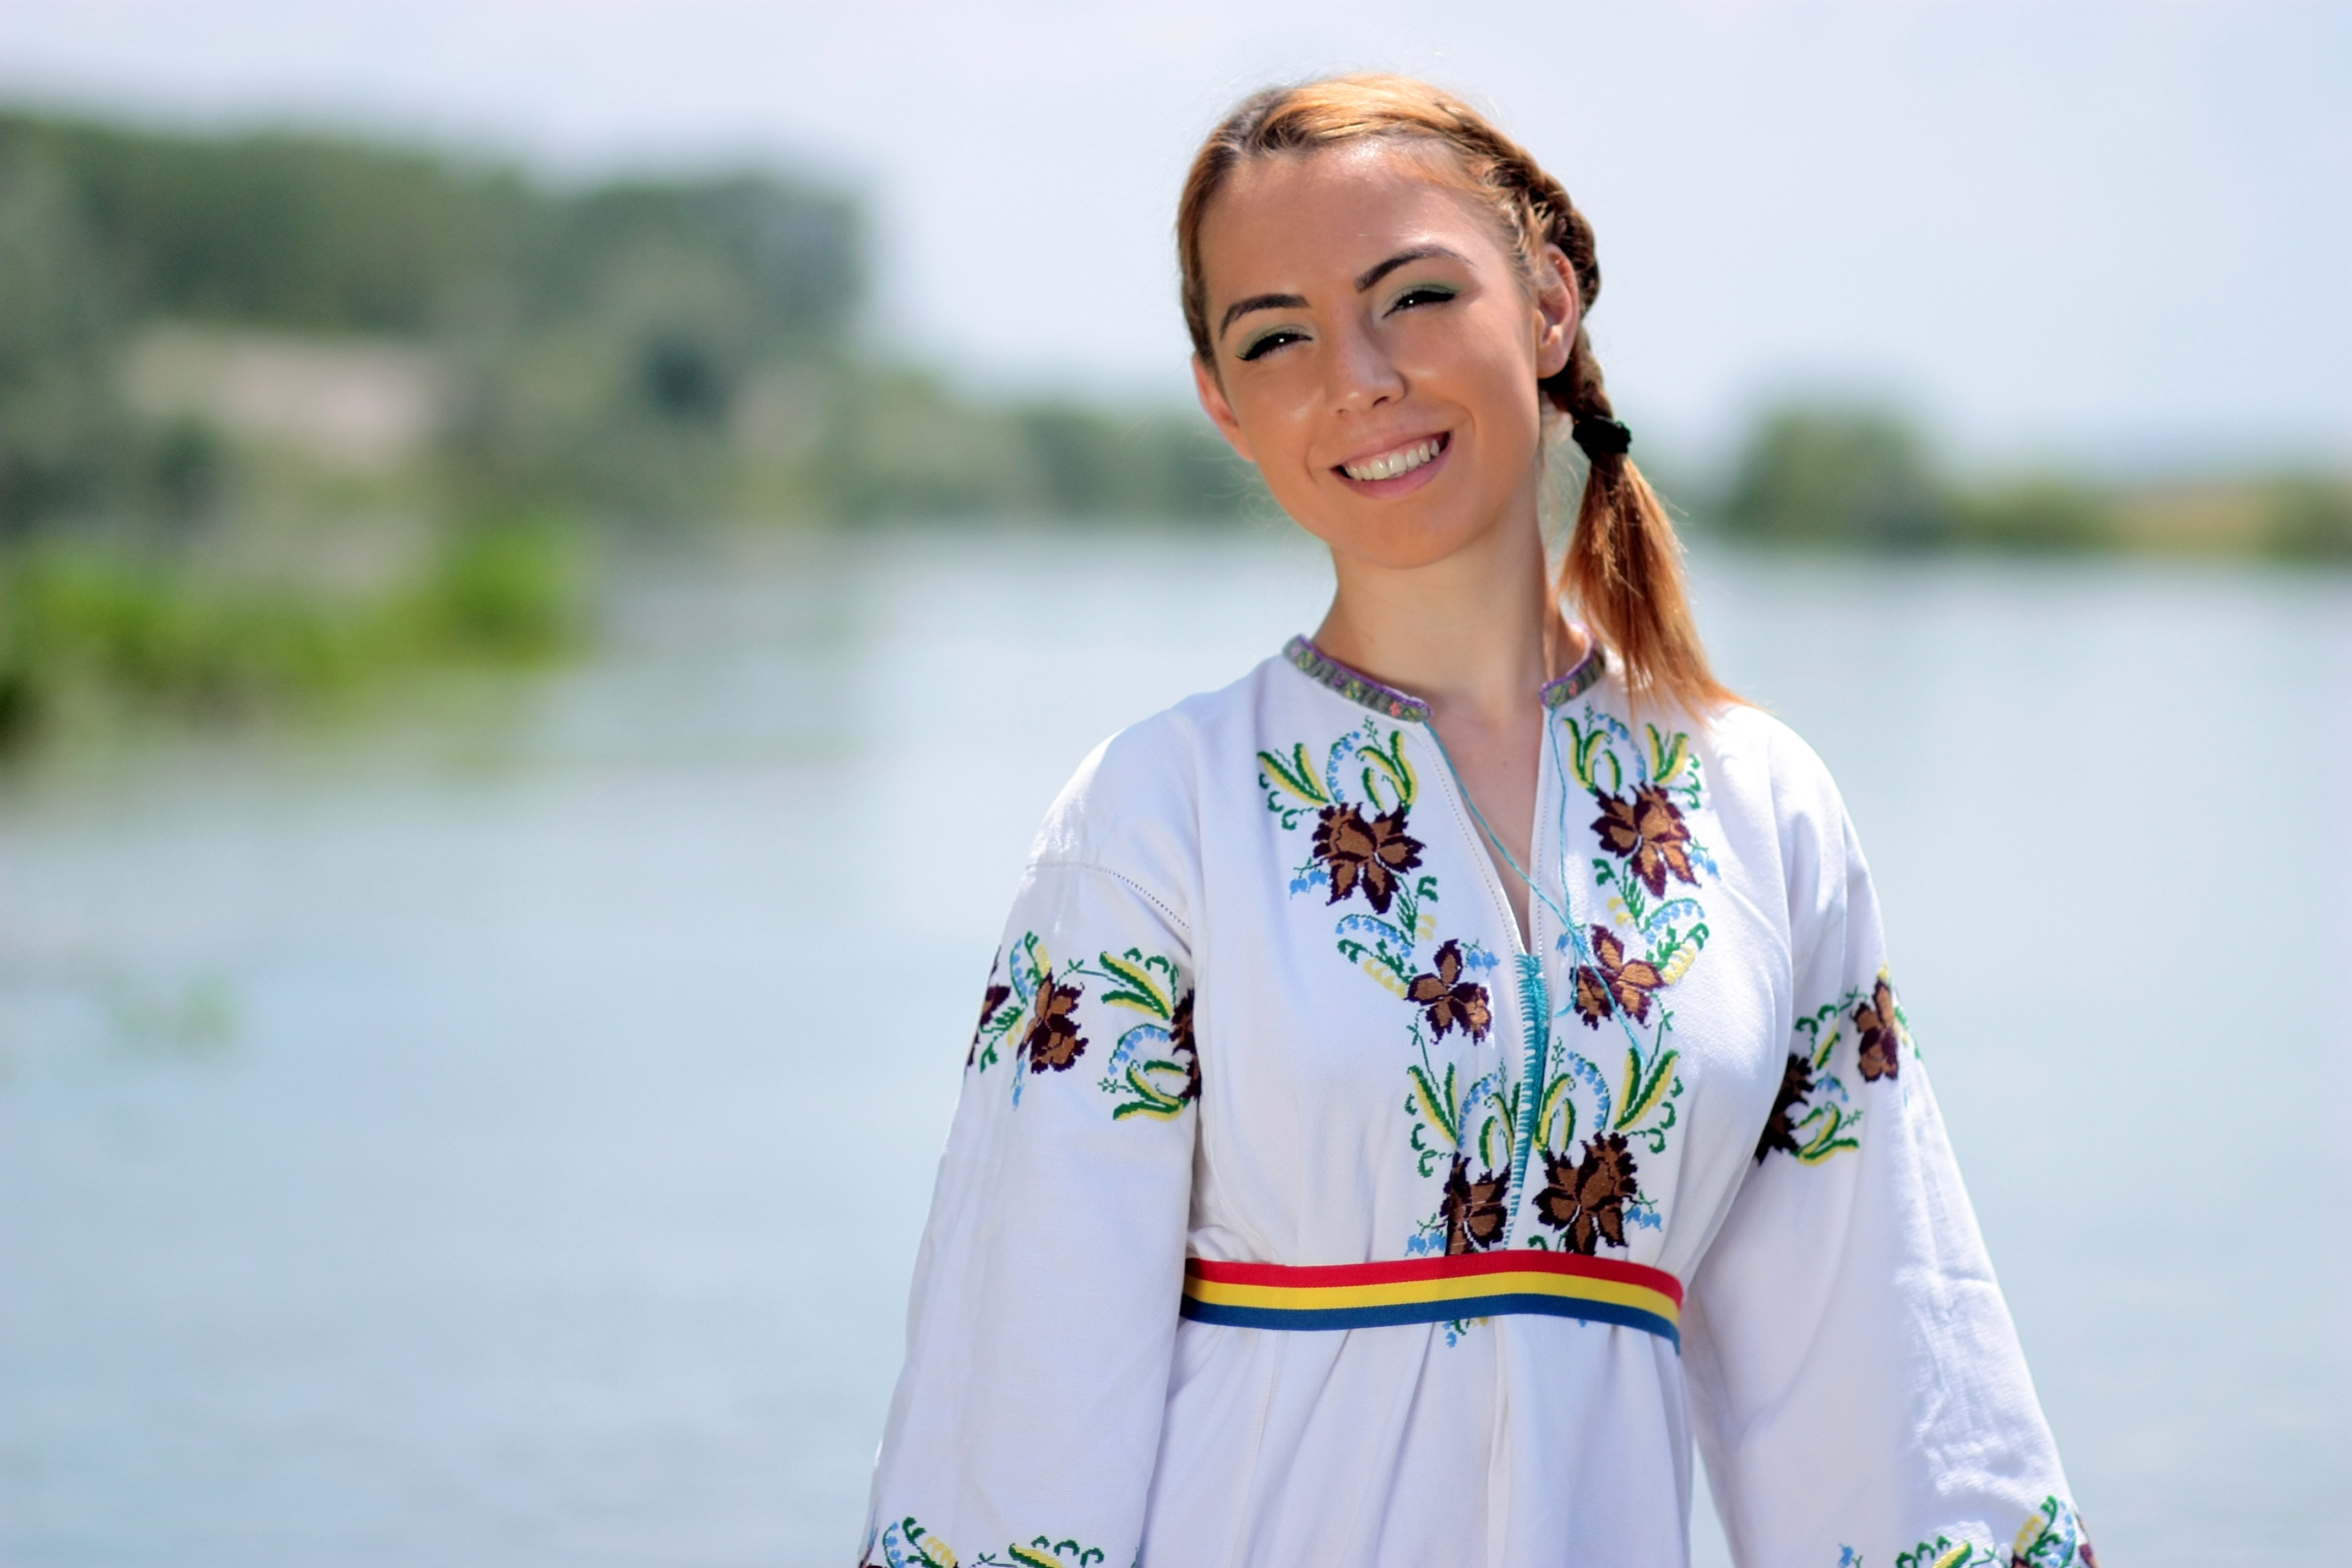
person, girl, woman, portrait, spring, fashion, clothing, smiling, dress, happy, beautiful, photo shoot